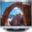
Label: television